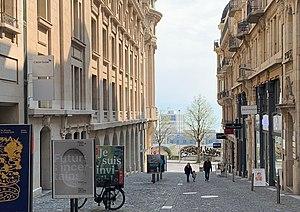
La rue du Lion-d'Or à Lausanne, en avril 2019.
Le procès de Lausanne action climat est une affaire judiciaire suisse opposant la banque Crédit suisse à des militants pour le climat. Les douze militants étaient poursuivis pour avoir joué au tennis dans une succursale de la banque à Lausanne, en novembre 2018, dans le but de dénoncer ses investissements dans les énergies fossiles. En janvier 2020, le Tribunal de police de Lausanne a reconnu l'état de nécessité et les a acquittés.